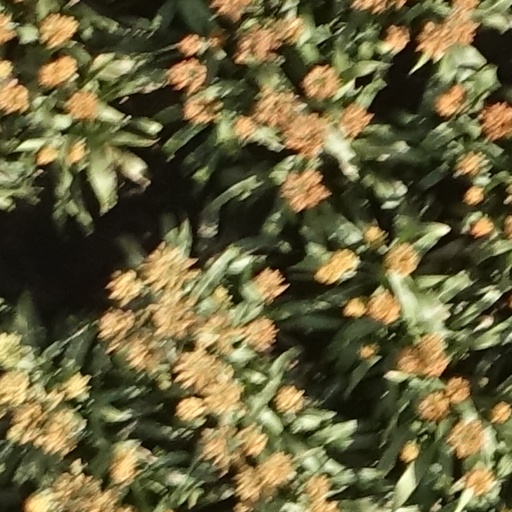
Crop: sorghum